Maine State Route 136

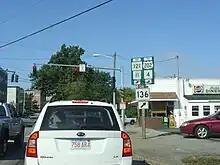
Maine State Route 136 in Auburn

State Route 136 (SR 136) is a numbered state highway in Maine, United States. It begins with SR 125 at the junction of U.S. Route 1 (US 1) in Freeport, and travels to Auburn. Although it is only approximately long, it connects three major Maine commerce areas (Lewiston, Auburn, and Freeport as well as points south).